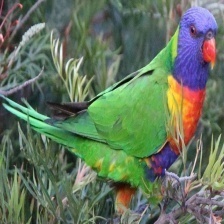
Species: RAINBOW LORIKEET
Scientific name: TRICHOGLOSSUS MOLUCCANUS
ImageNet parent category: lorikeet